Washington C. DePauw

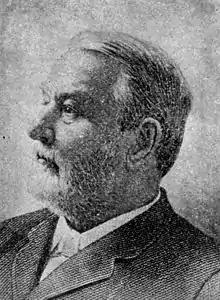
Washington C. DePauw from "Who-When-What Book", 1900

Washington Charles DePauw (January 4, 1822 – May 5, 1887) was an American businessman and philanthropist. DePauw University is named in his honor.